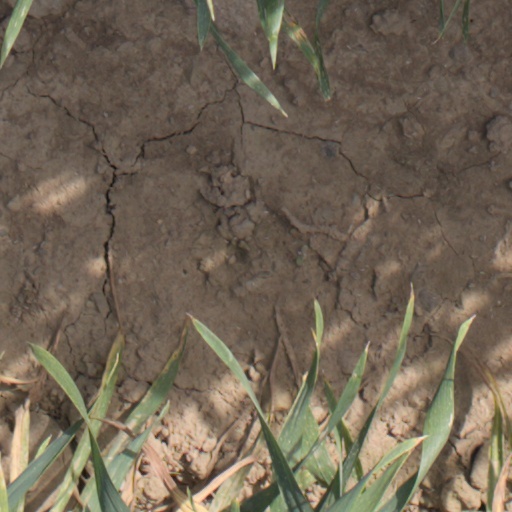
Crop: wheat